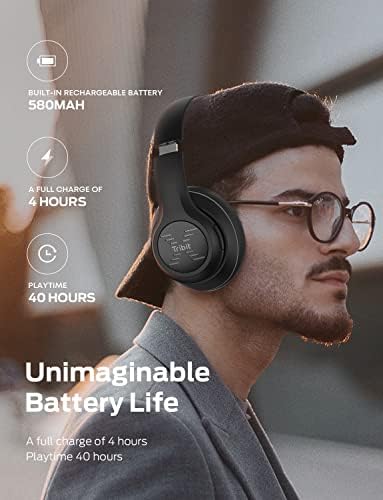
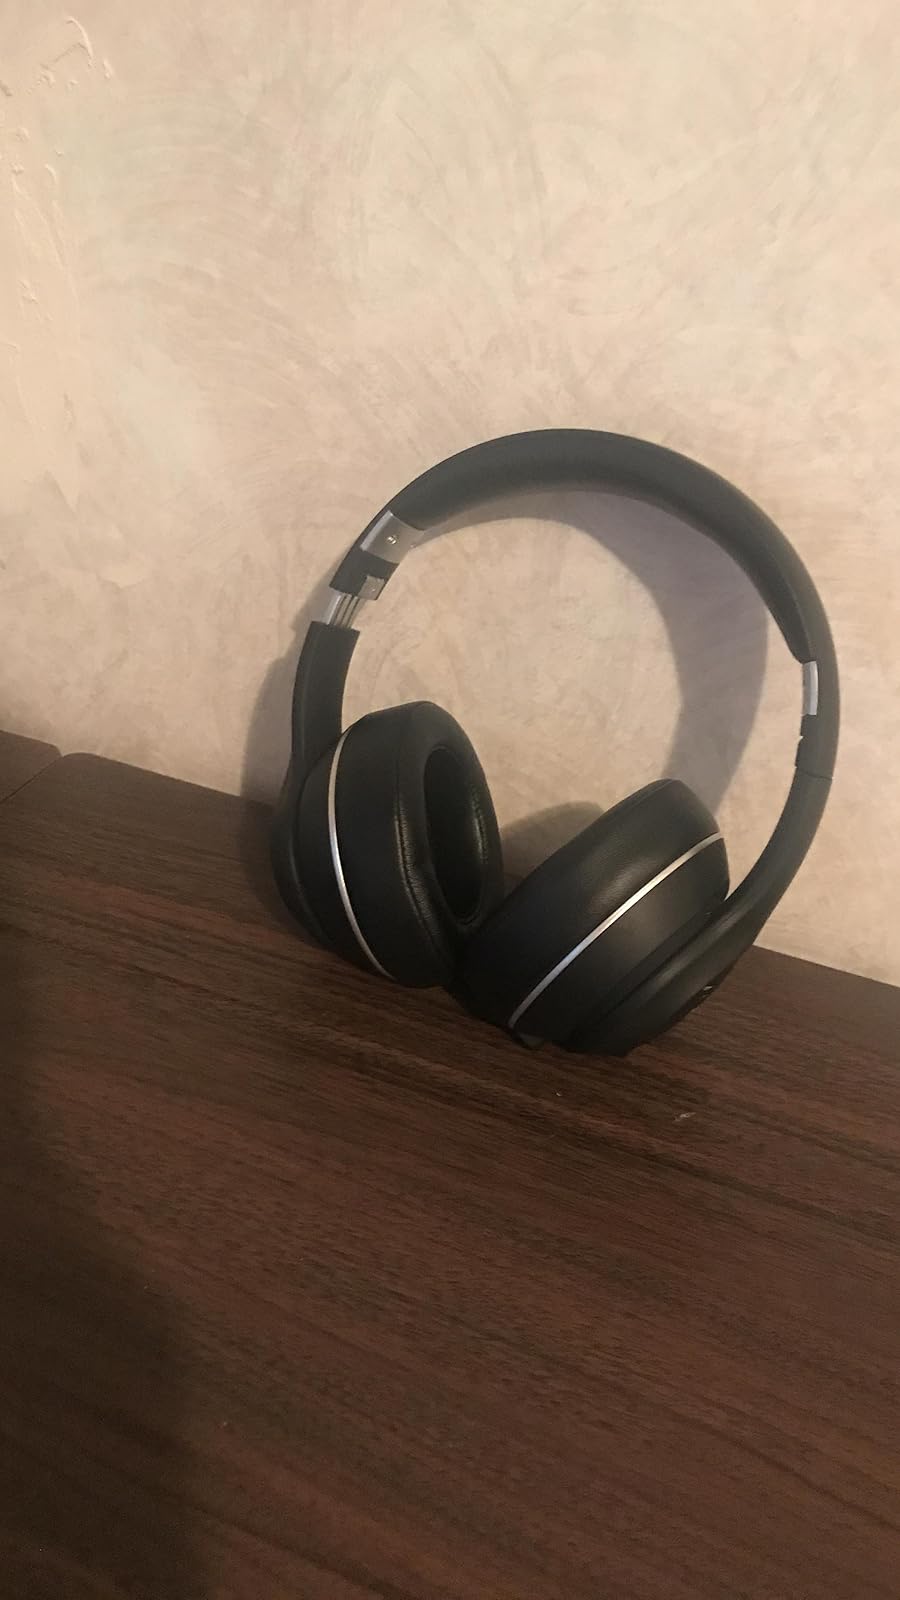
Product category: headphones
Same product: yes